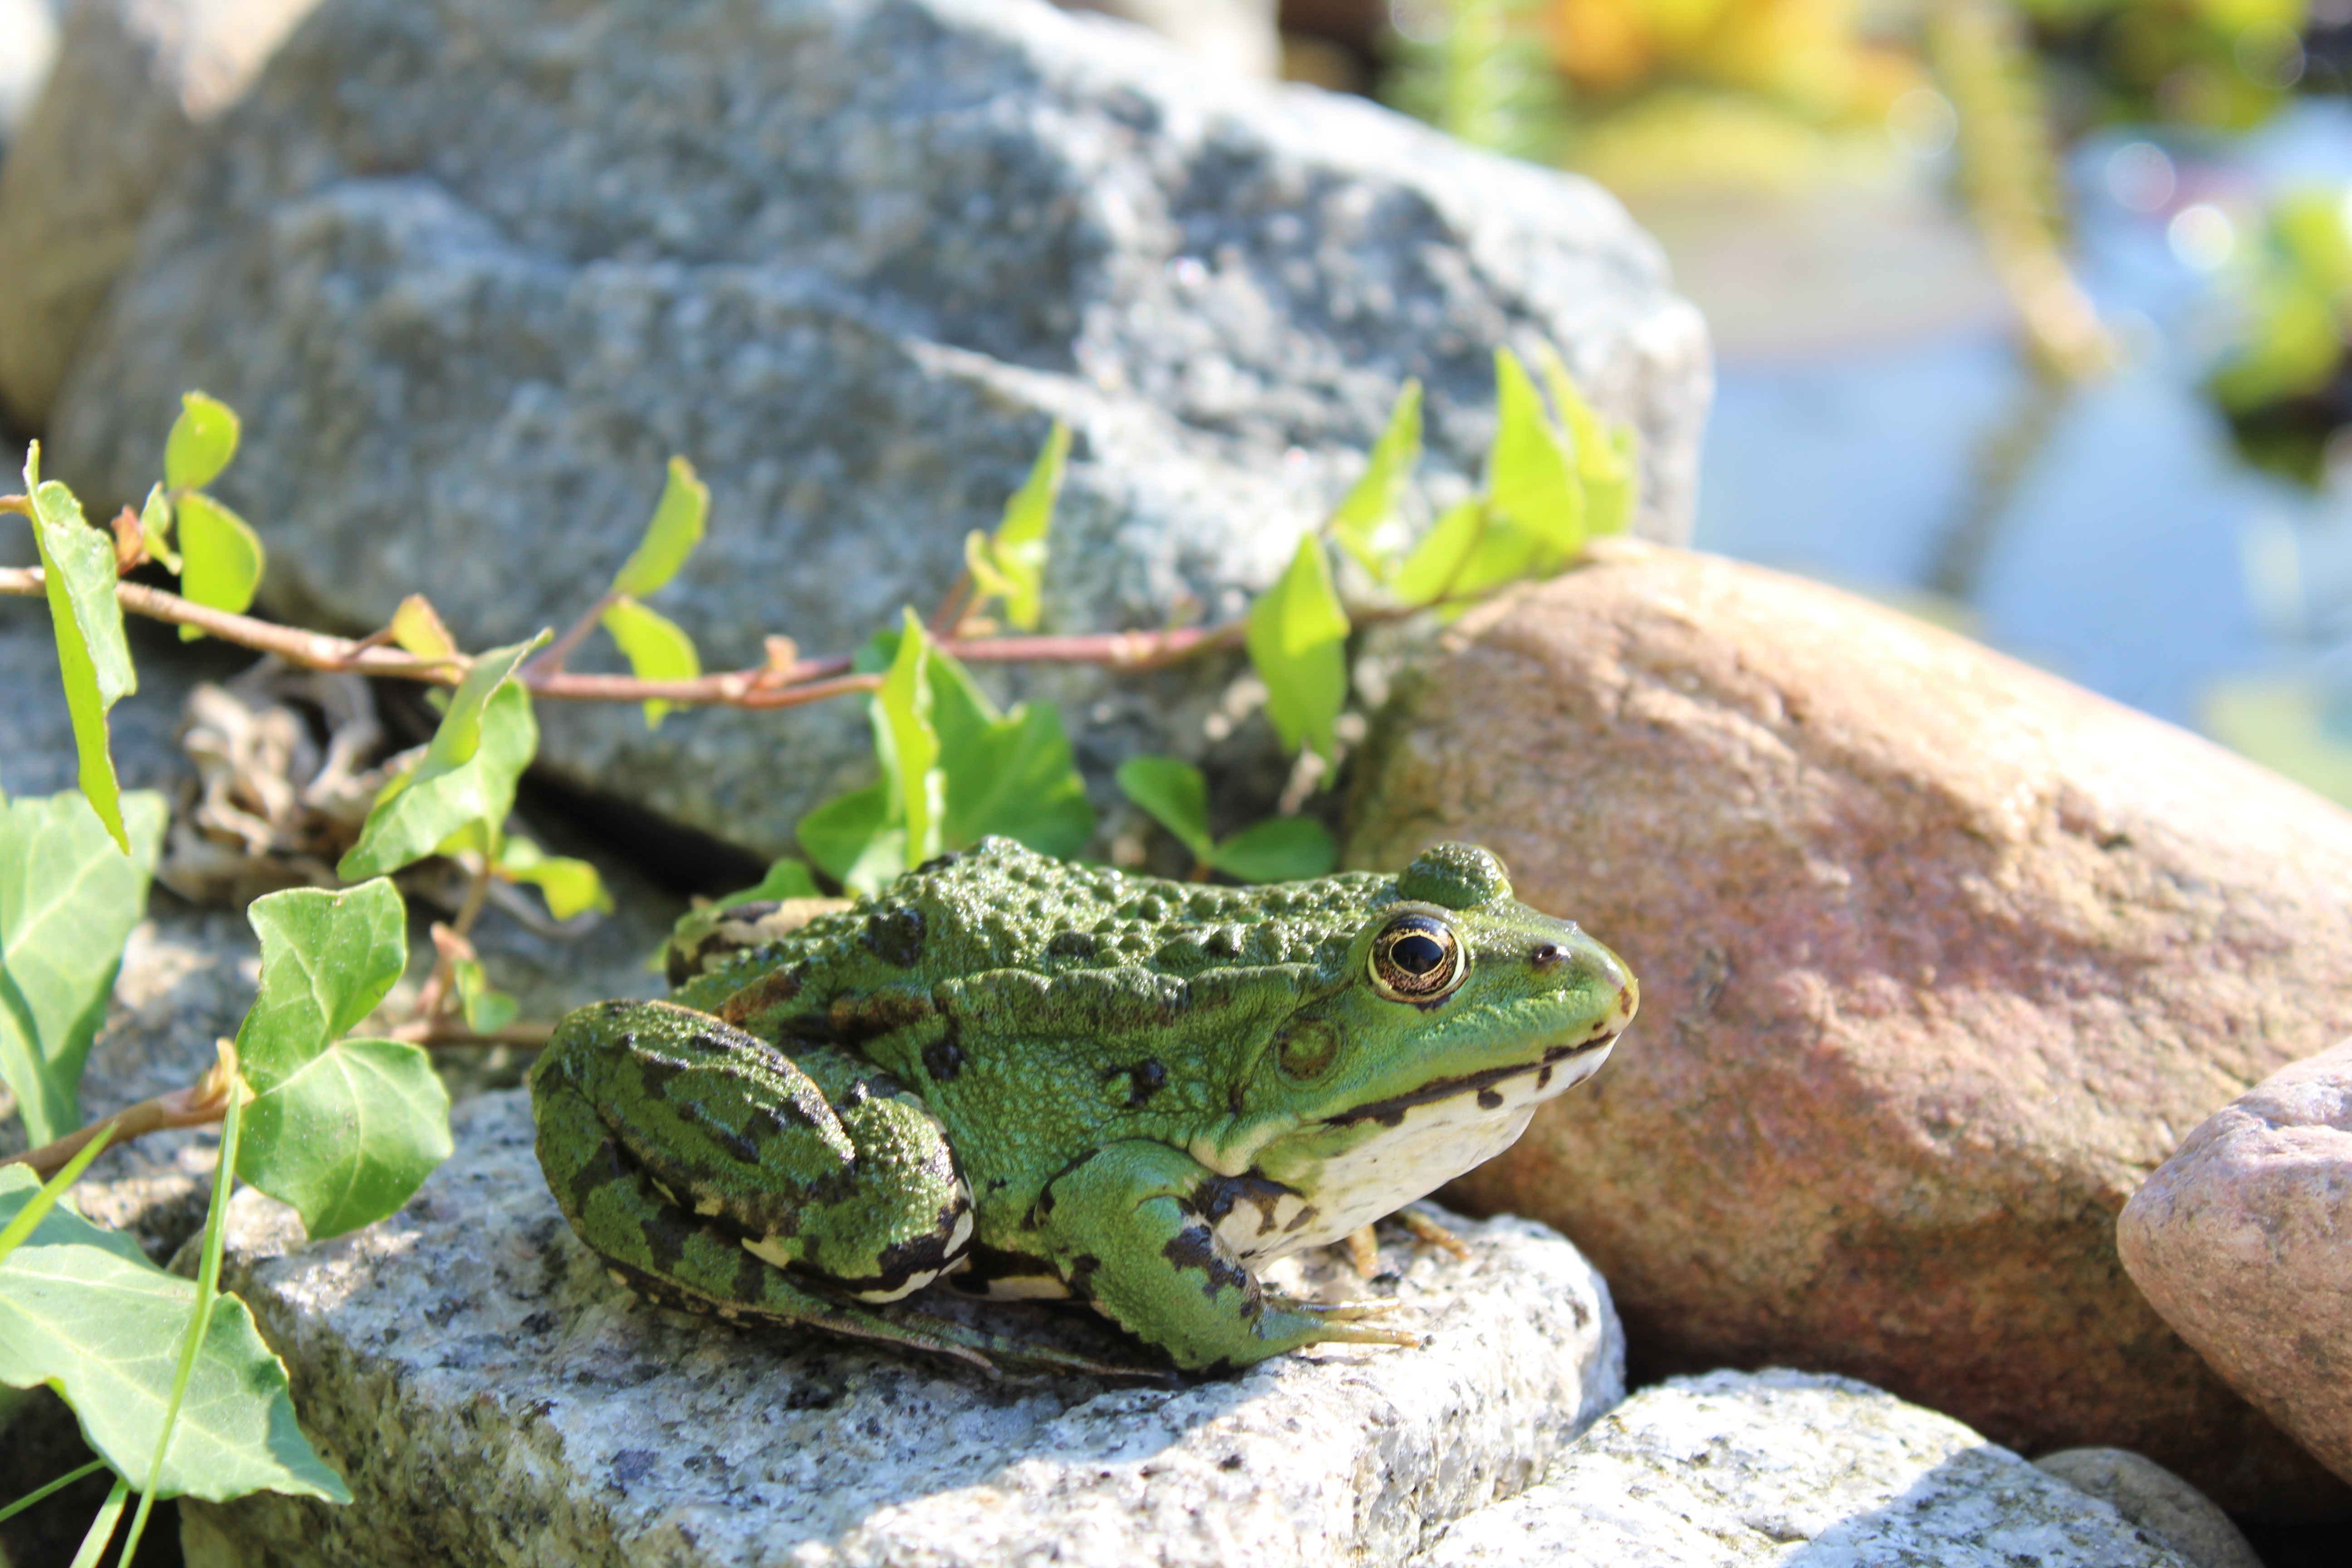
water, nature, animal, summer, wildlife, green, frog, reptile, amphibian, garden, close, fauna, tree frog, stones, vertebrate, waters, garden pond, green frog, frog pond, aquatic animal, ranidae, lacertidae